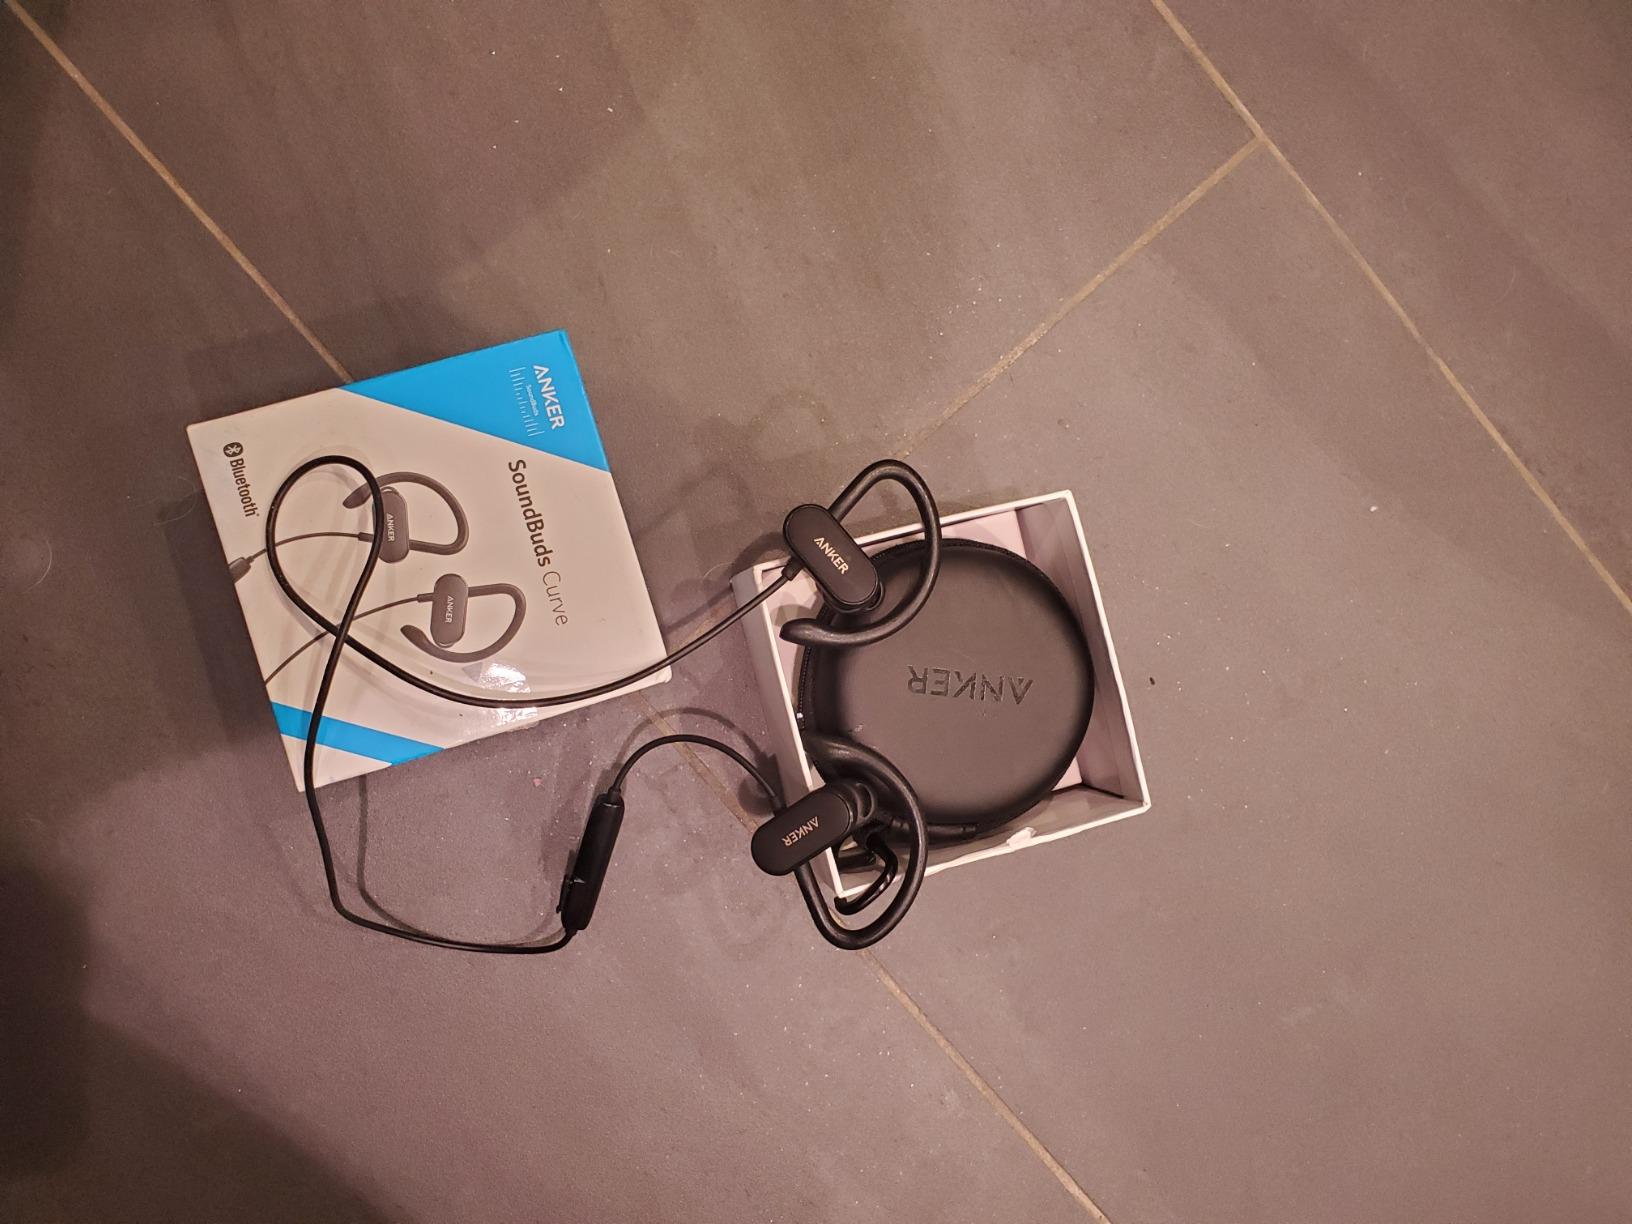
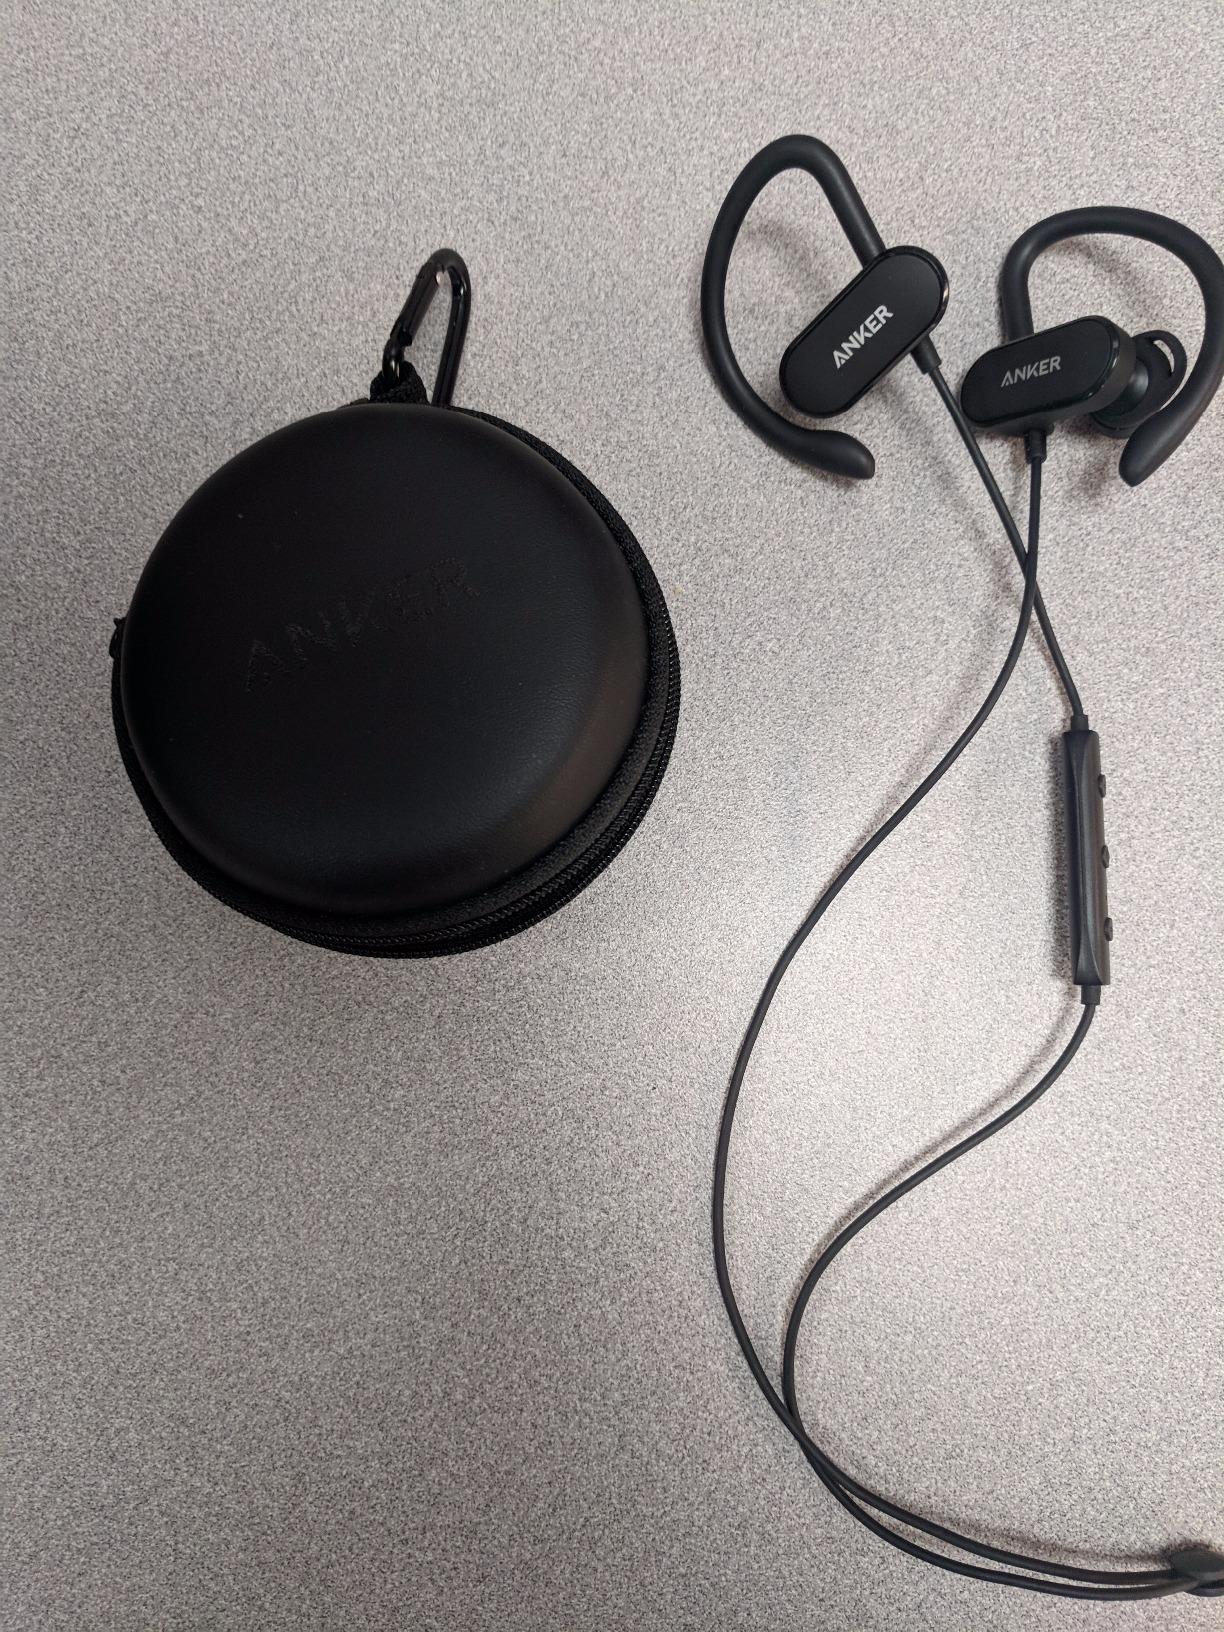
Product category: headphones
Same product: yes